E-G8 Forum

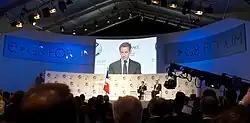
Sarkozy addresses the E-G8

The E-G8 Forum (or simply the eG8) was an invitation-only summit of leaders in government and industry focusing on the Internet in the context of global public policy. The event was put on by Publicis Groupe and was convened by French President Nicolas Sarkozy from May 24-25th 2011, prior to the 37th G8 summit, and was held at the Tuileries Garden in Paris.